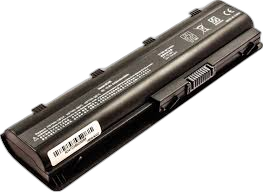
Waste category: battery